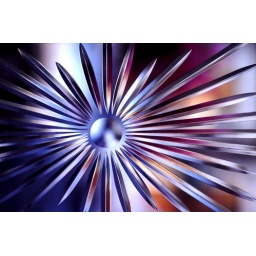
A glass panel in the vestibule of a friends house looking out into the street.